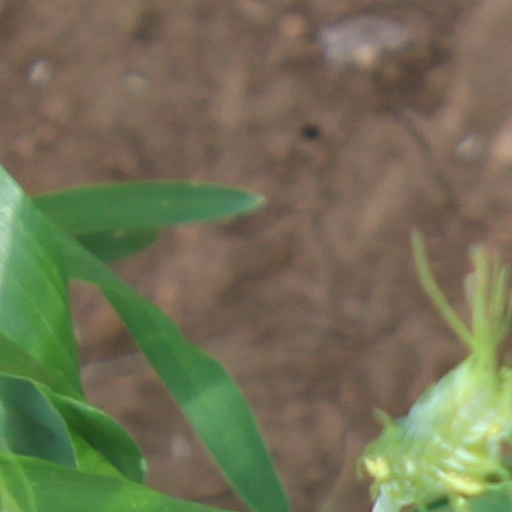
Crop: wheat